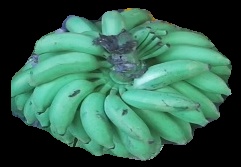
Variety: elakki-bale
Grade: grade2